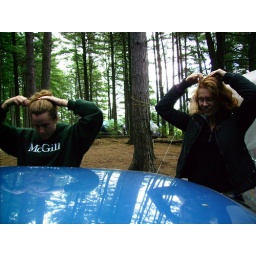
fixing hair in the car window